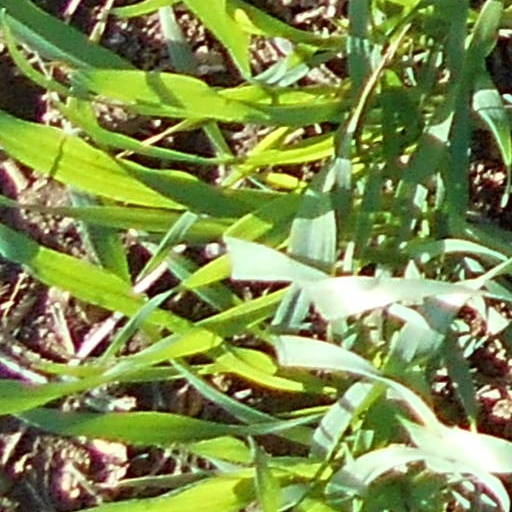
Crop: wheat